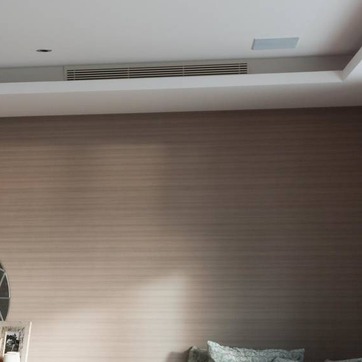
Material: wallpaper